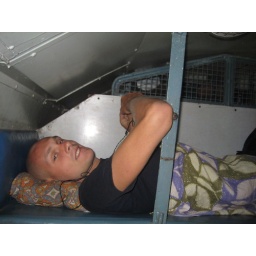
in train bed